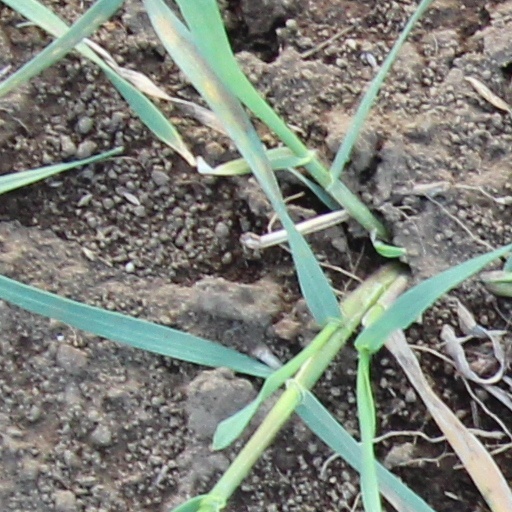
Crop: wheat